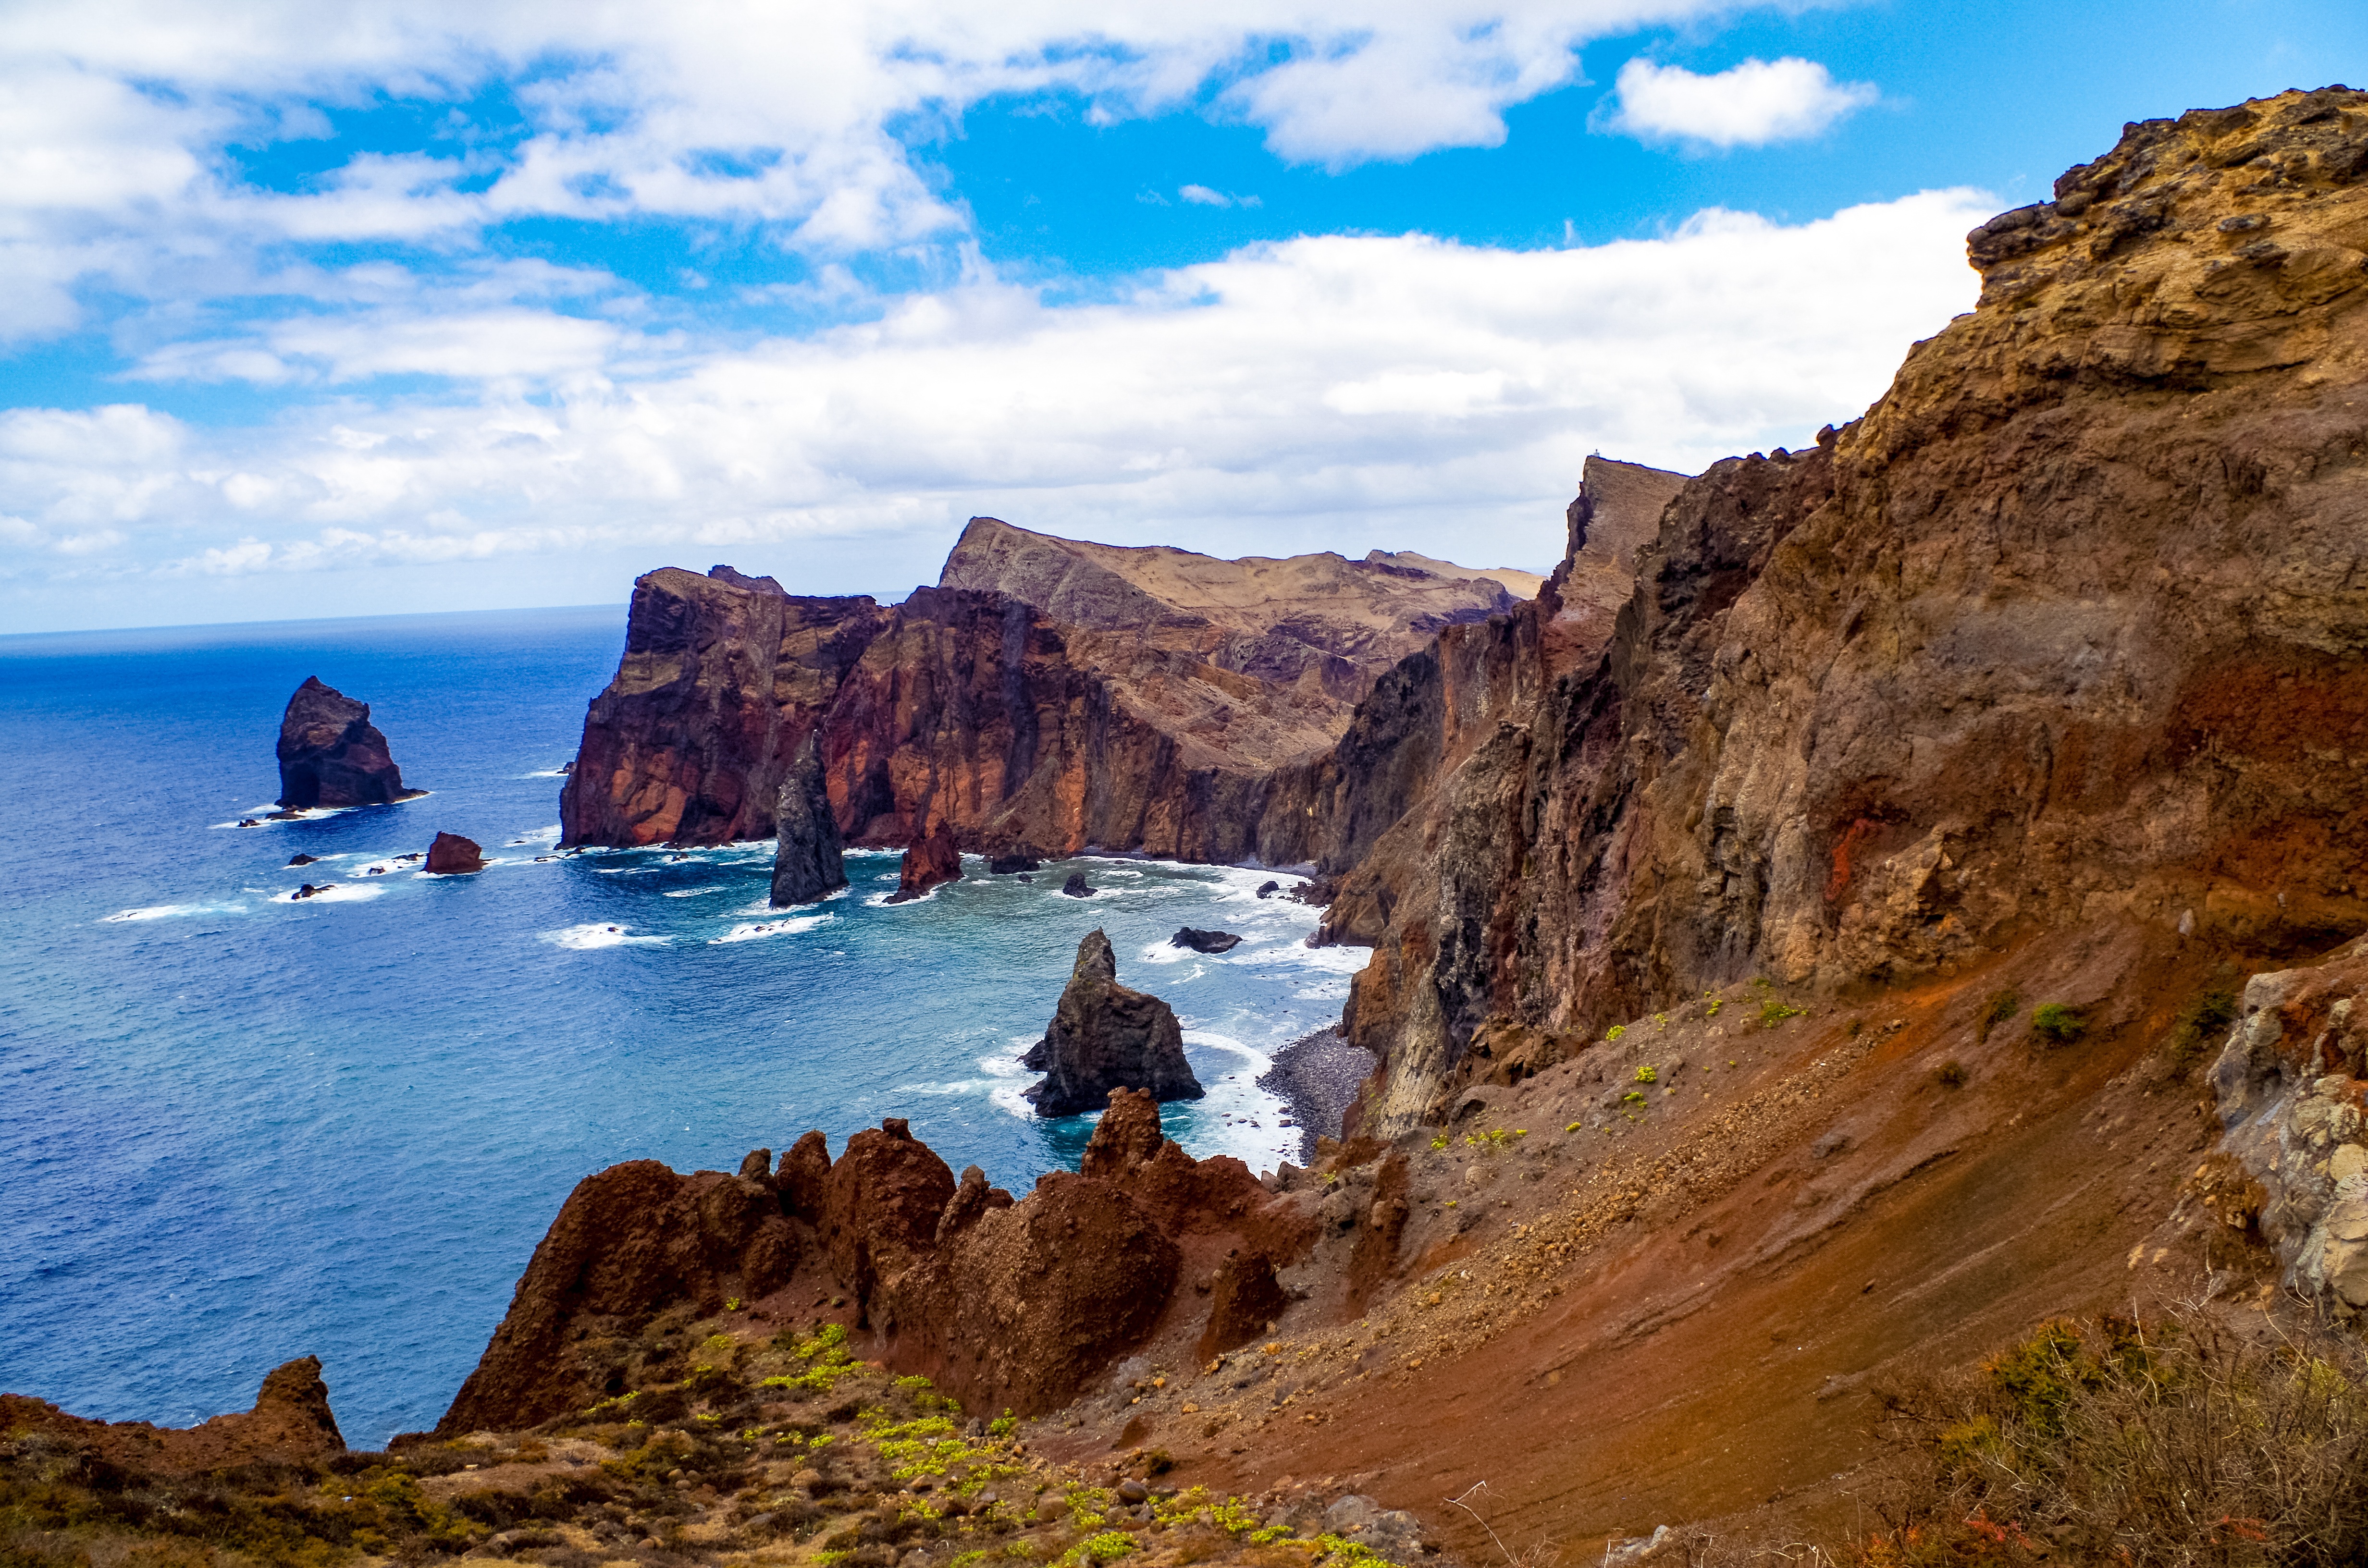
beach, landscape, sea, coast, rock, ocean, sky, shore, wave, vacation, formation, cliff, cove, bay, terrain, body of water, geology, booked, cape, madeira, landform, geographical feature